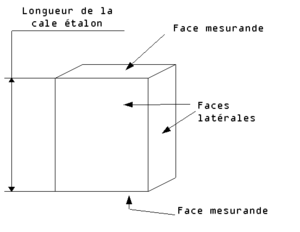
Schéma d'un cale étalon
Les cales étalon sont des parallélépipèdes généralement en acier dont la longueur entre deux des faces est parfaitement connue. Les cales étalons sont utilisées pour étalonner ou régler des appareils de mesure de longueur.